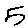
Label: 5